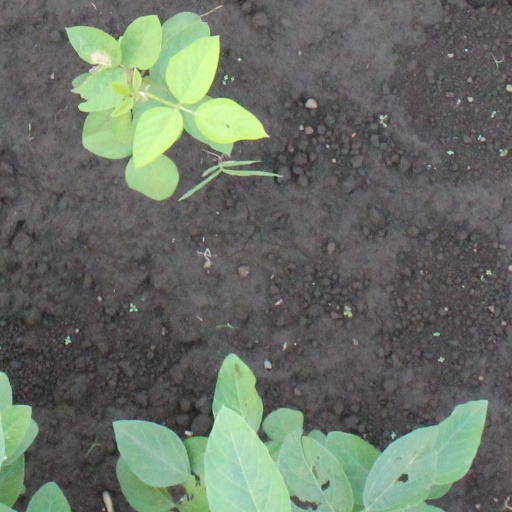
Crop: soybean